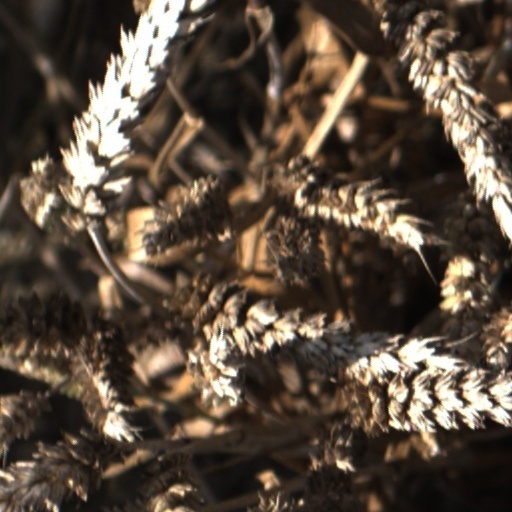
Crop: wheat